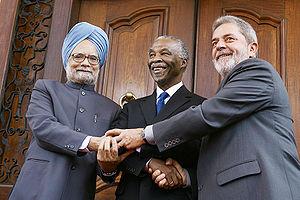
Le forum de dialogue IBAS, surnommé G3, est une plate-forme de discussion trilatérale formalisée par la déclaration de Brasilia du 6 juin 2003. Ces trois pays ont pour objectif de renforcer la coopération Sud-Sud, notamment en amont des négociations économiques et commerciales internationales.